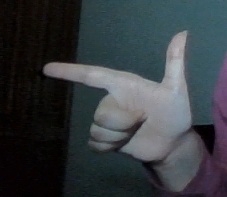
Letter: yaa